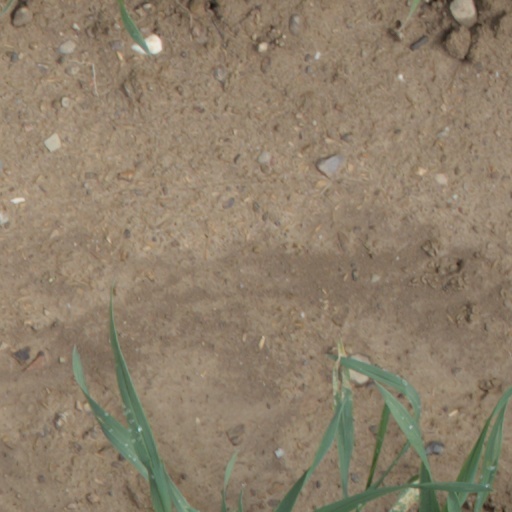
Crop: wheat